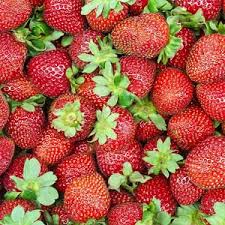
Label: Strawberry